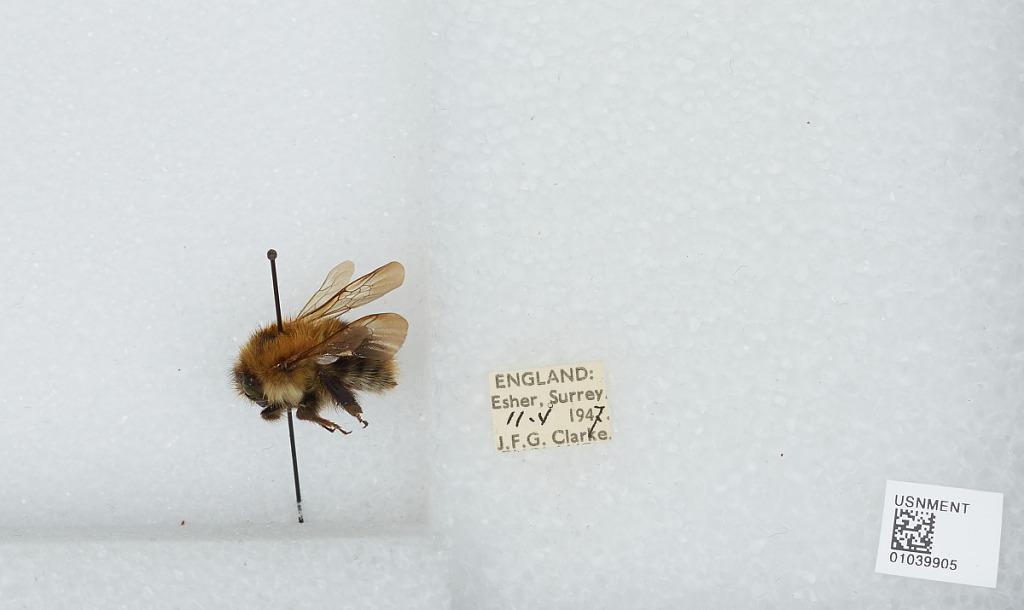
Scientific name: Bombus (Thoracobombus) pascuorum (Scopoli)
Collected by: J. Clarke
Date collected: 1947-5-11
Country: United Kingdom
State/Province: England
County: Surrey
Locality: Esher
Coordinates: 51.3691, -0.365